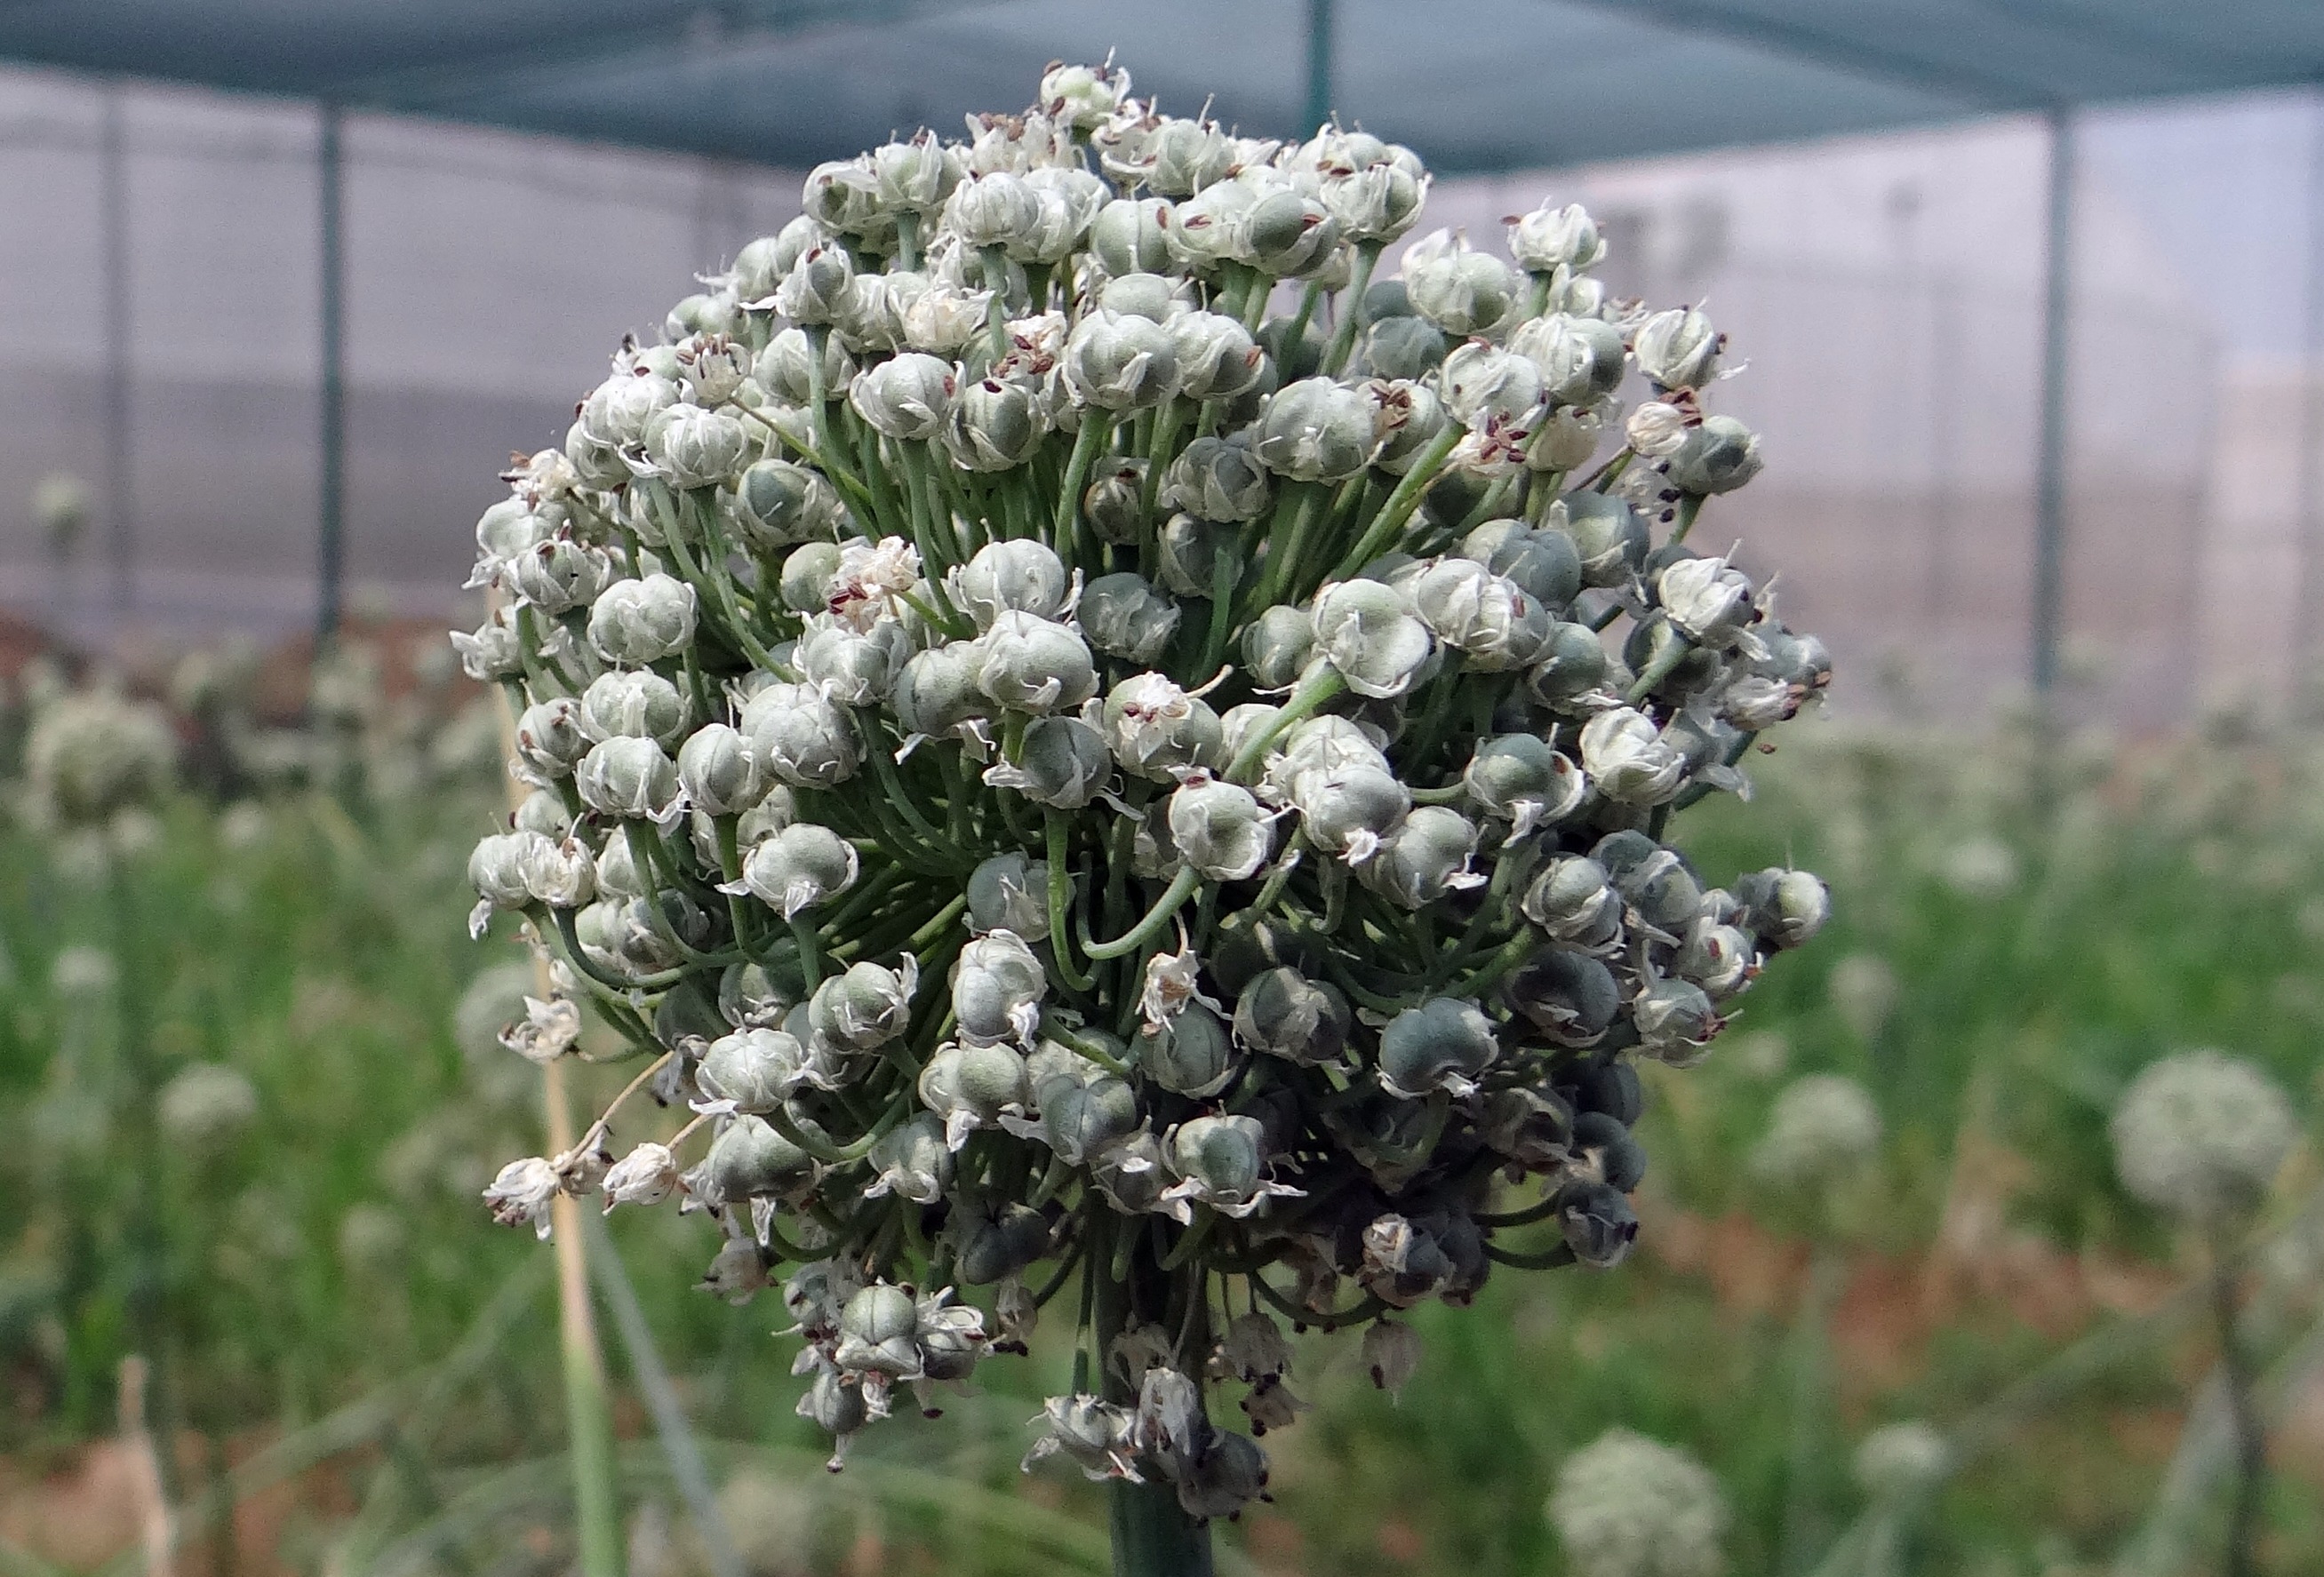
tree, branch, blossom, plant, flower, food, produce, vegetable, botany, flora, onion, greenhouse, shrub, india, flowering plant, onion flower, land plant, flower spike, seed raising